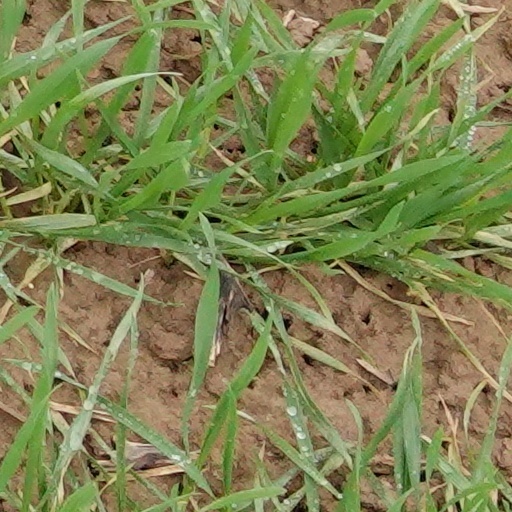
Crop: wheat